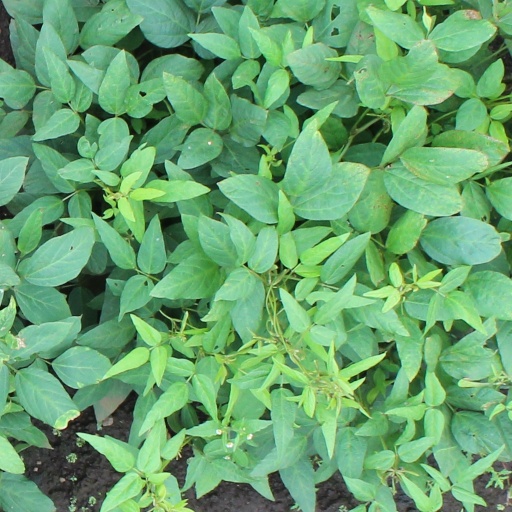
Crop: soybean